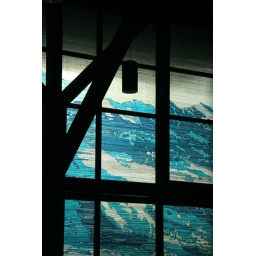
Black silhouette of building structure and window mullions against blue-hued stained glass art